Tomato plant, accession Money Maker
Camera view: bottom (45 deg); turntable rotation: 330 degrees
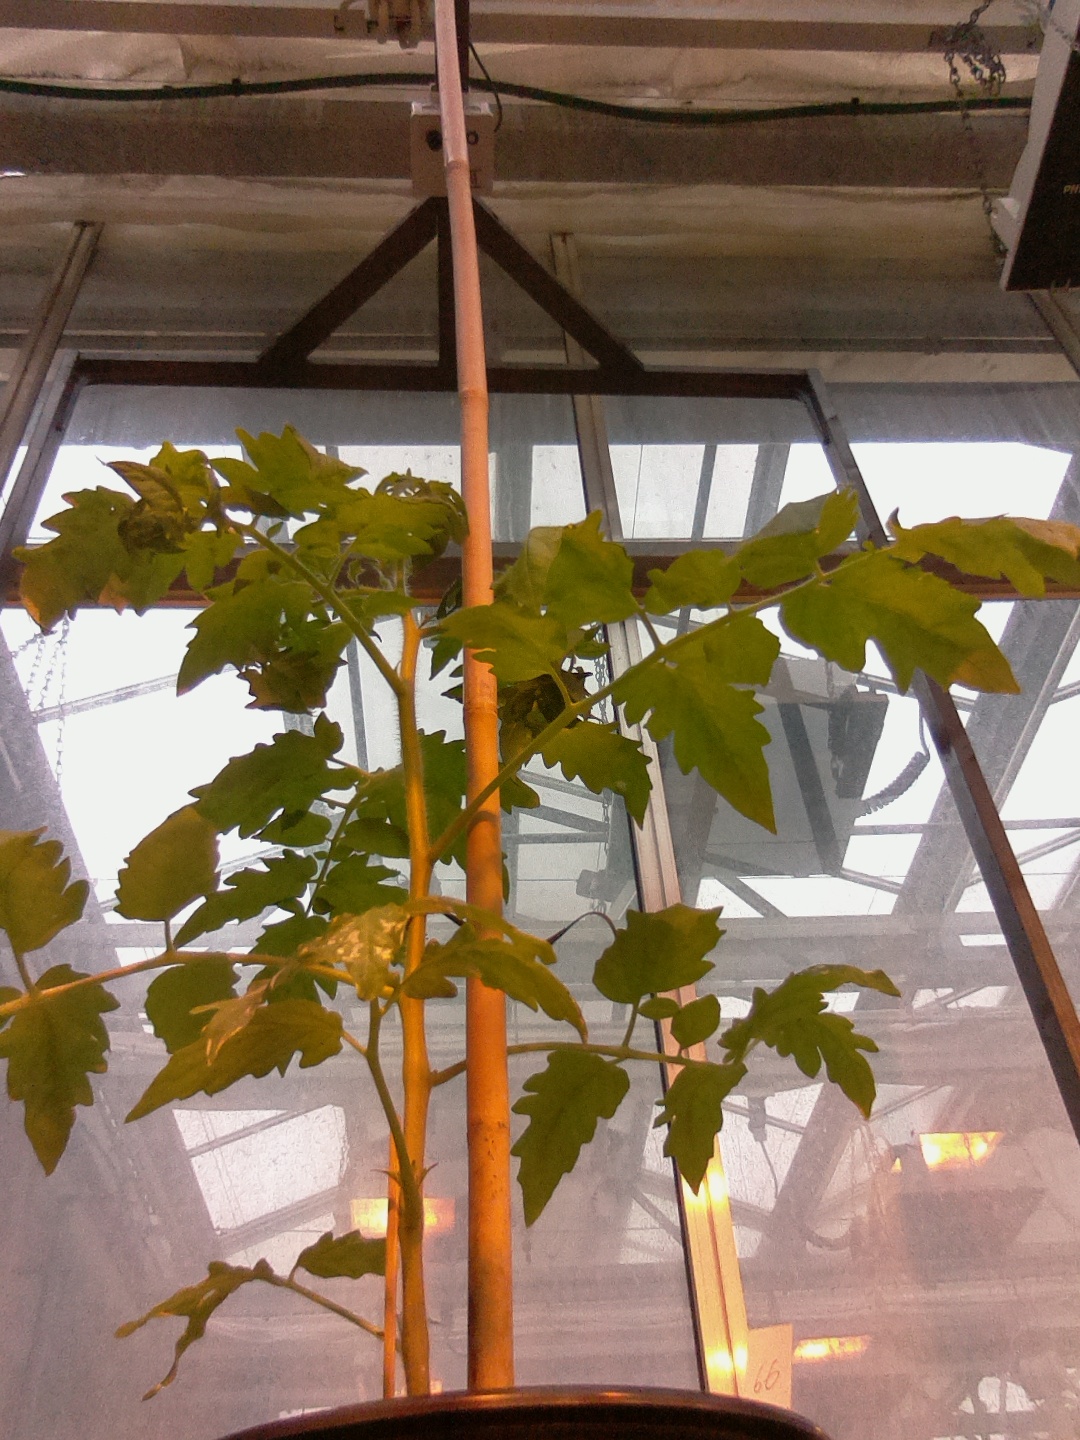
BBCH growth stage 14: 8 of true leaves visible